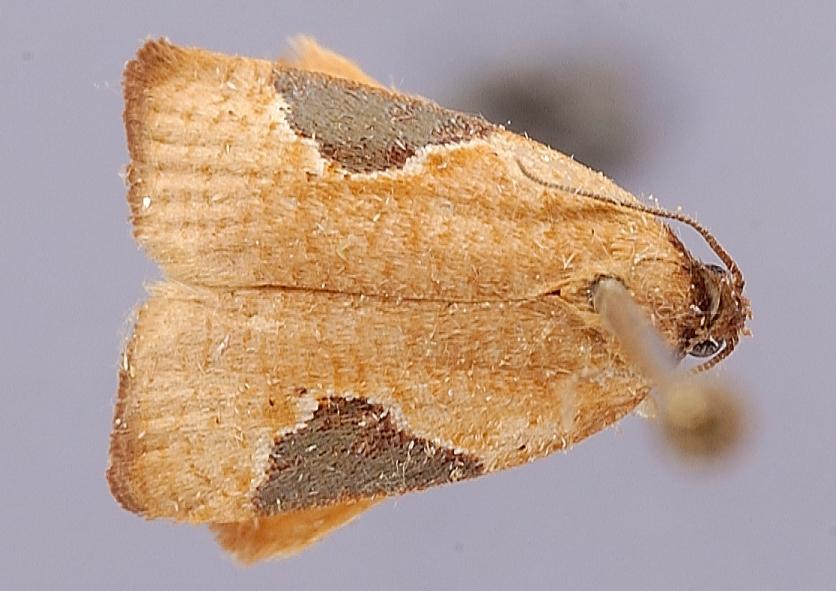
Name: Cuproxena paracornuta
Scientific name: Cuproxena paracornuta Brown, 1991
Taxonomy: Animalia, Arthropoda, Insecta, Lepidoptera, Tortricidae
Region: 1100
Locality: Aragua, Rancho Grande, 1100 m, Aragua, Venezuela
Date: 16 Oct 1966 to 23 Oct 1966